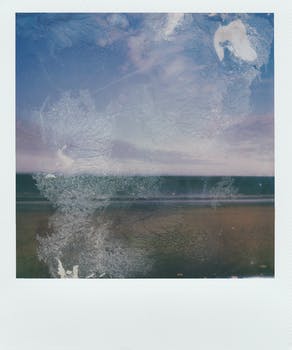
Label: No Watermark